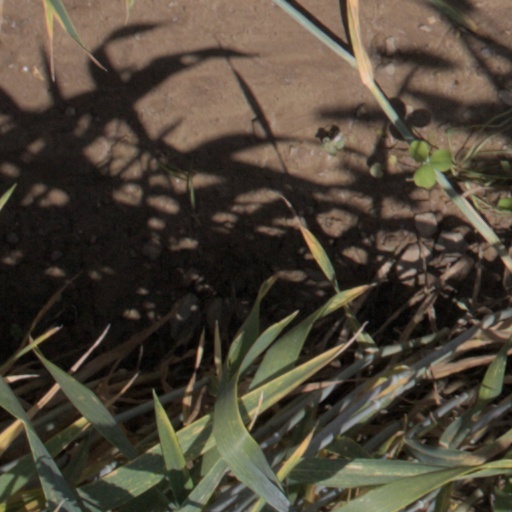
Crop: wheat